Baojun RS-5

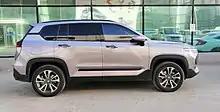
Side view

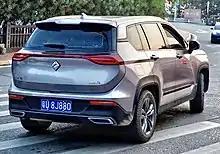
Rear view

The Baojun RS-5 was previously code named the CN210S and is positioned above the compact 530 crossover within Baojun's lineup. The car uses a new platform which has never been used before in Baojun vehicles. It is the first Baojun vehicle to be offered in alpha-numeric nomenclature, and is the first product of the 'New Baojun' sub-category and features the Interstellar Geometry design language of the brand. The RS-5 was launched at the 2018 Guangzhou Auto Show in December and the adoption of Baojun’s updated diamond-shaped logo debuted on the RS-5 when the production version was launched in April 2019.